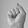
ASL letter: S